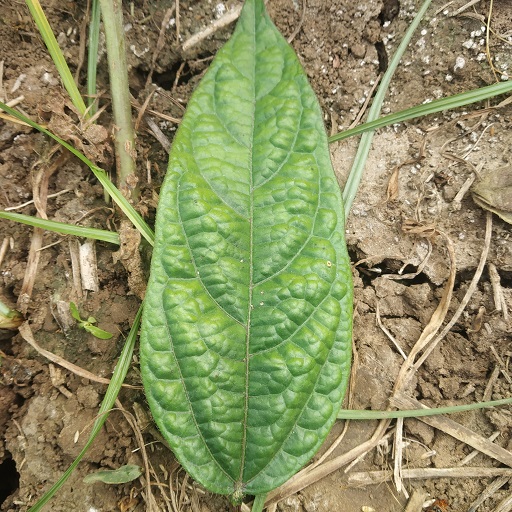
Label: Leaf Crinckle